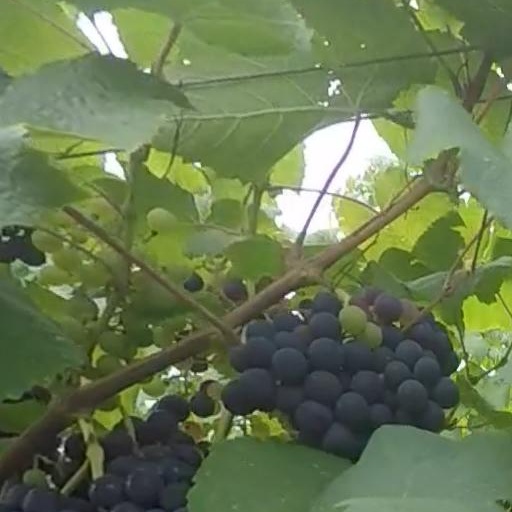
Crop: grape